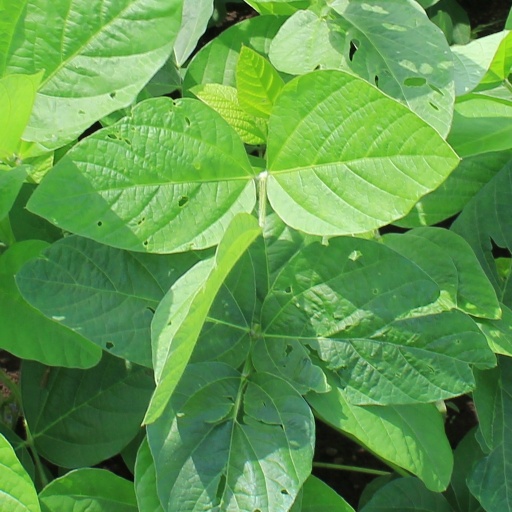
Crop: soybean